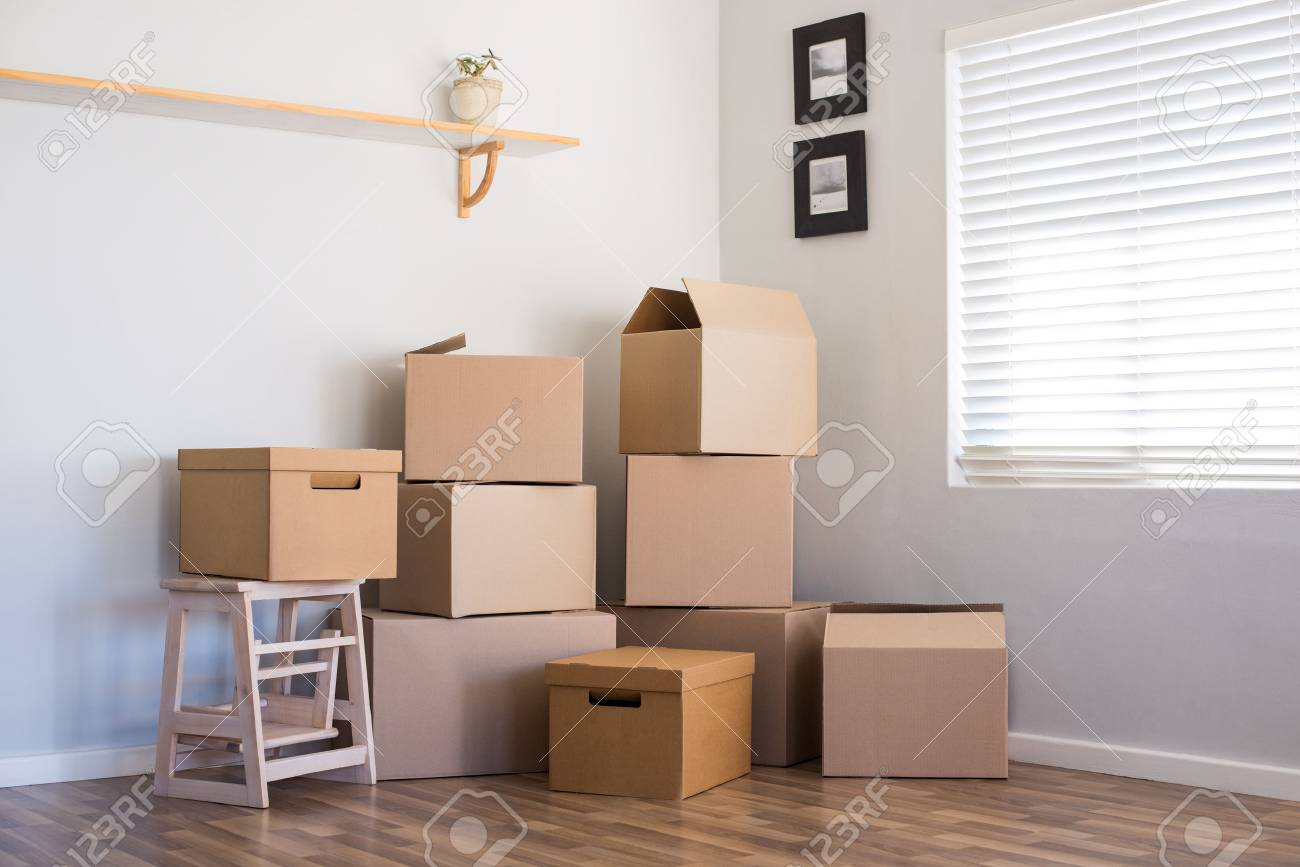
Label: cardboard